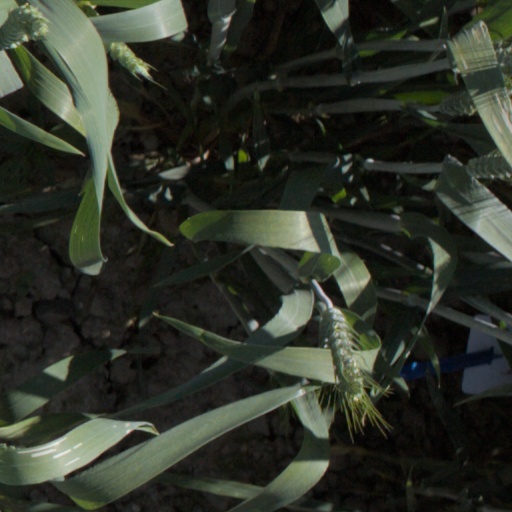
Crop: wheat